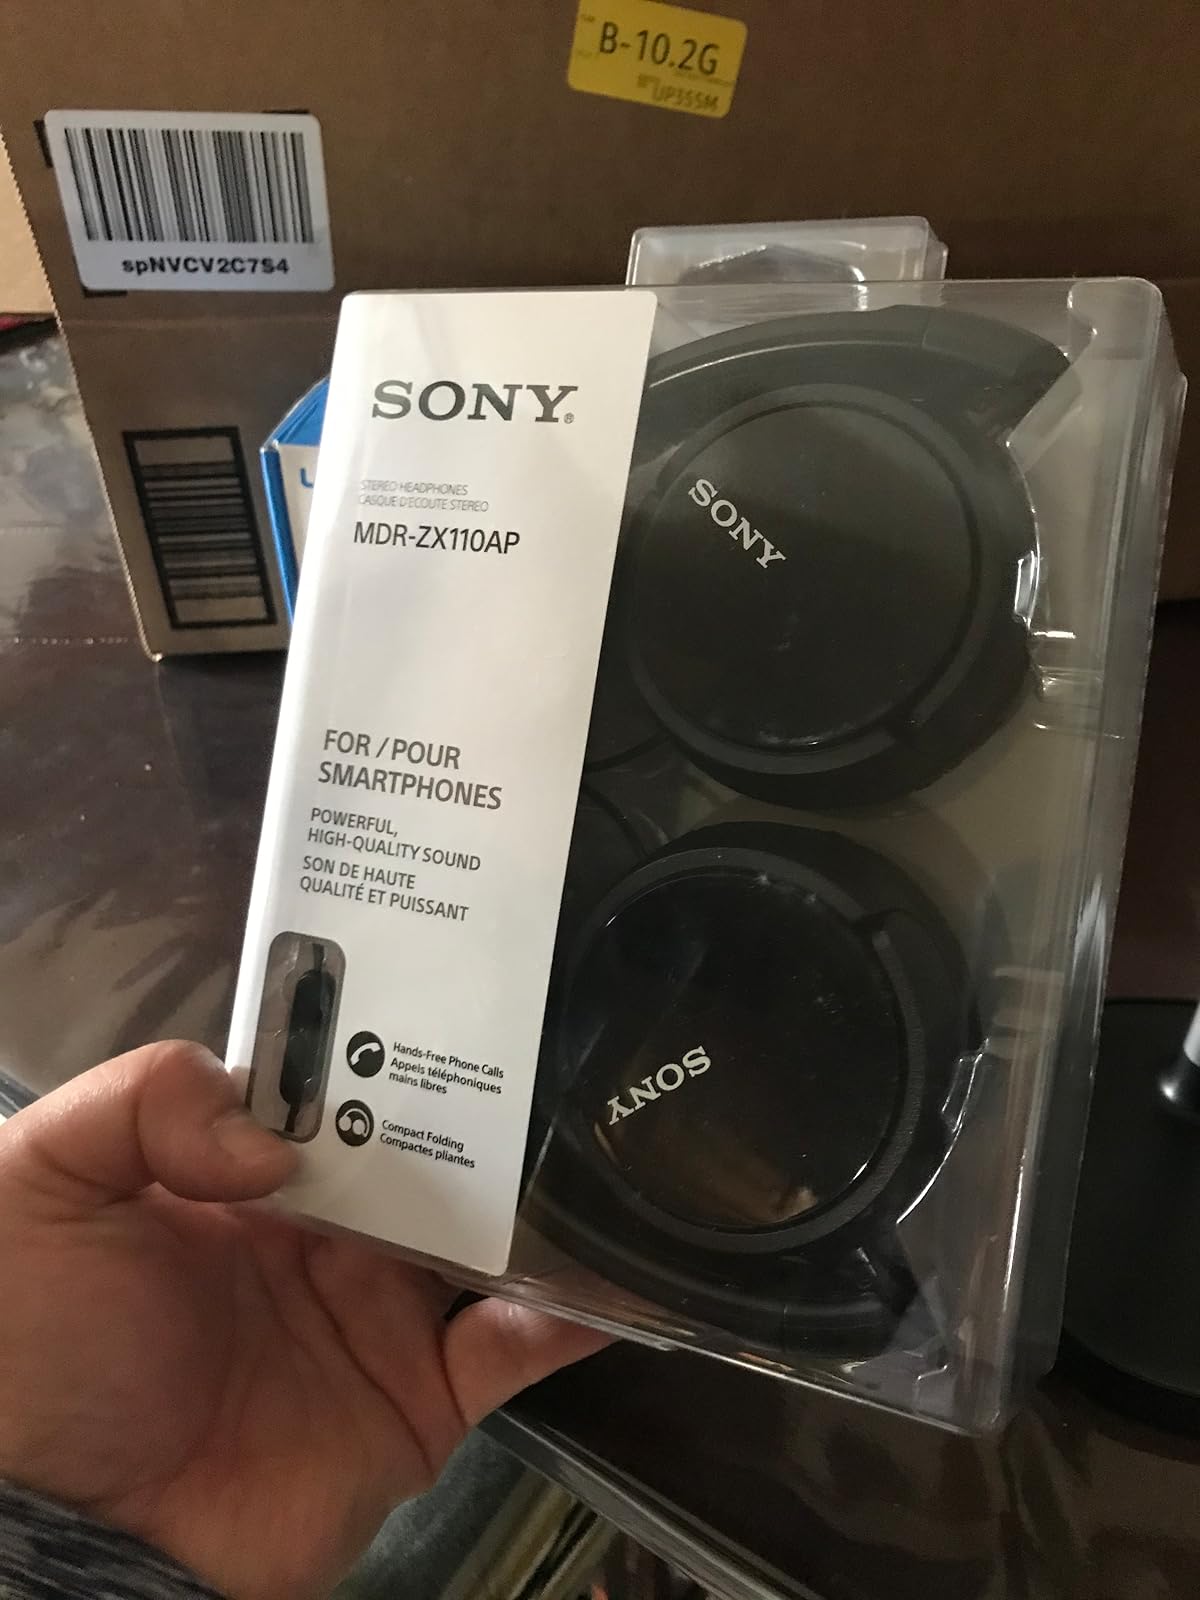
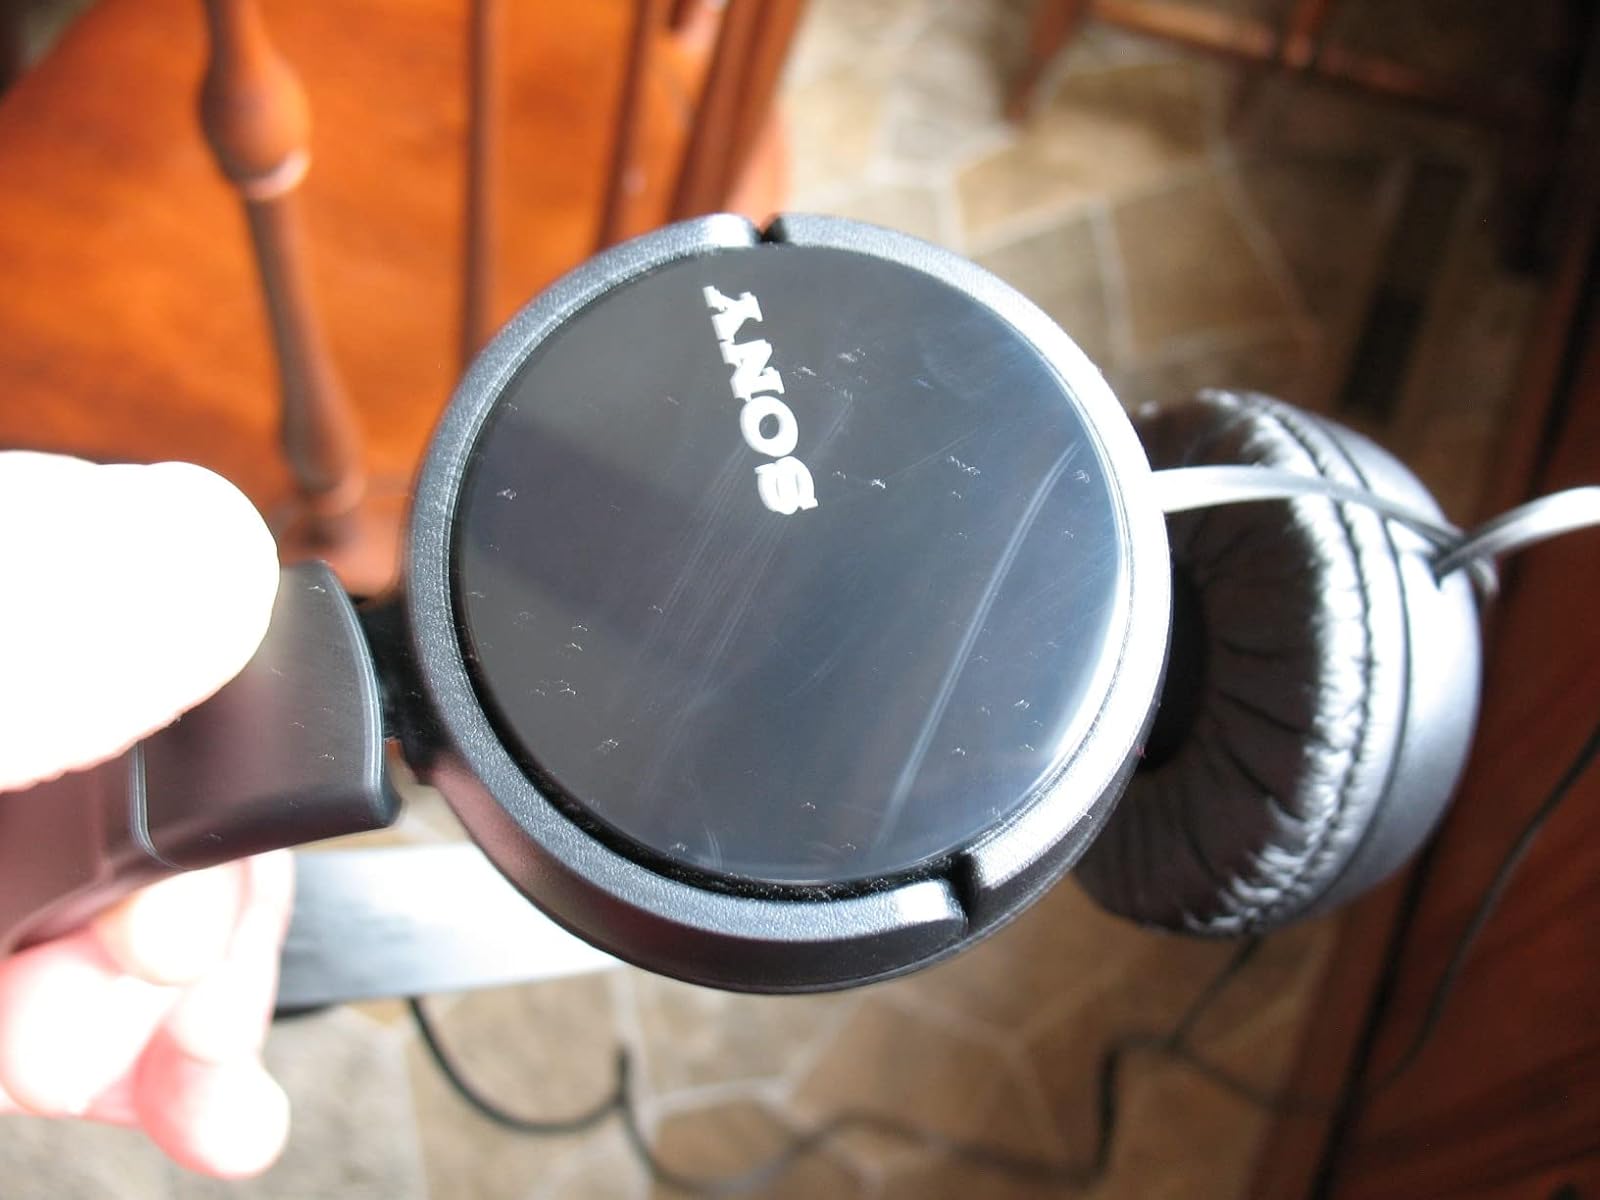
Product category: headphones
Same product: no